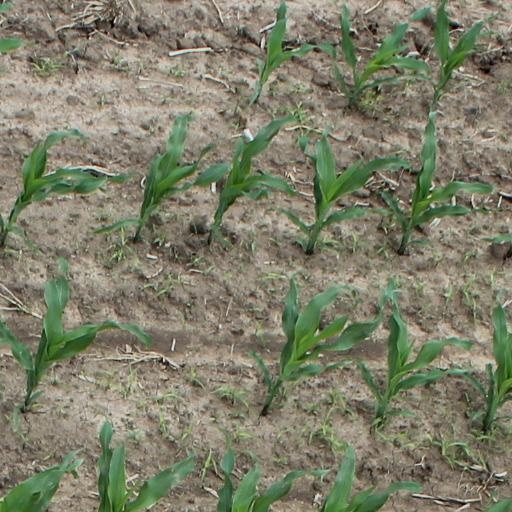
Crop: maize; corn